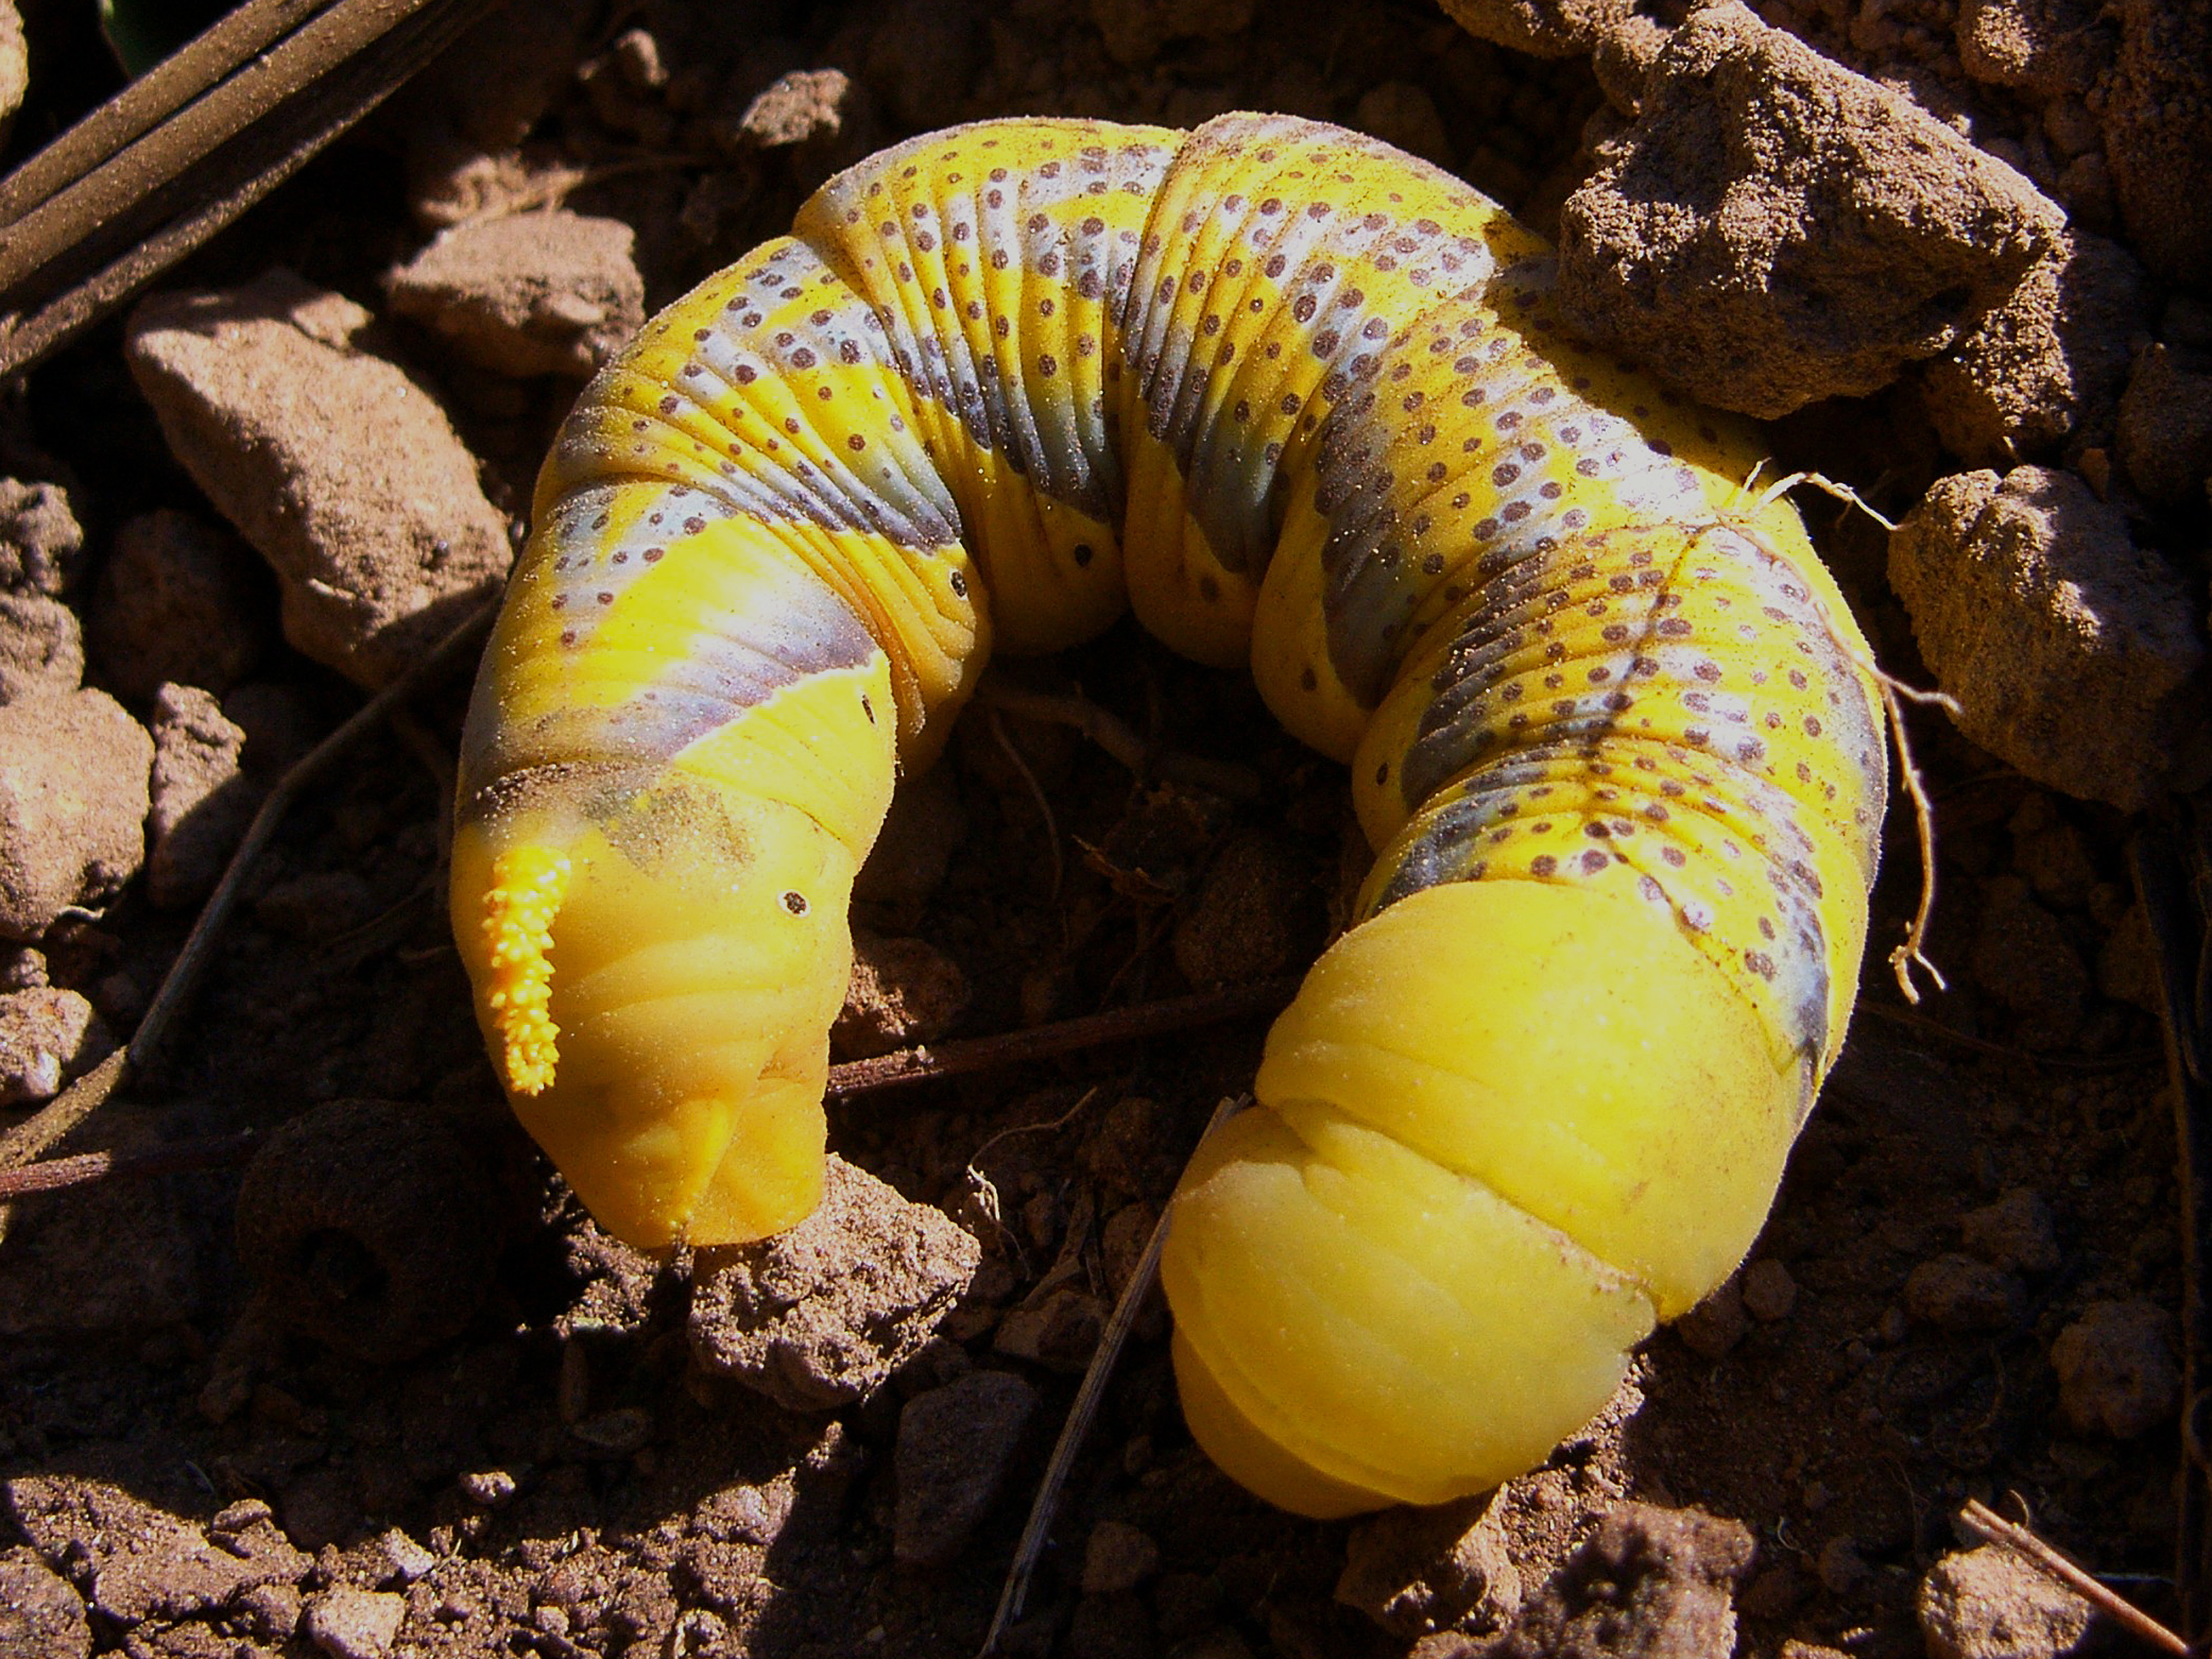
nature, wildlife, macro, biology, reptile, yellow, fauna, animals, naturaleza, serpent, ggl1, xovesphoto, animales, gphoto, macro photography, samsungpro815